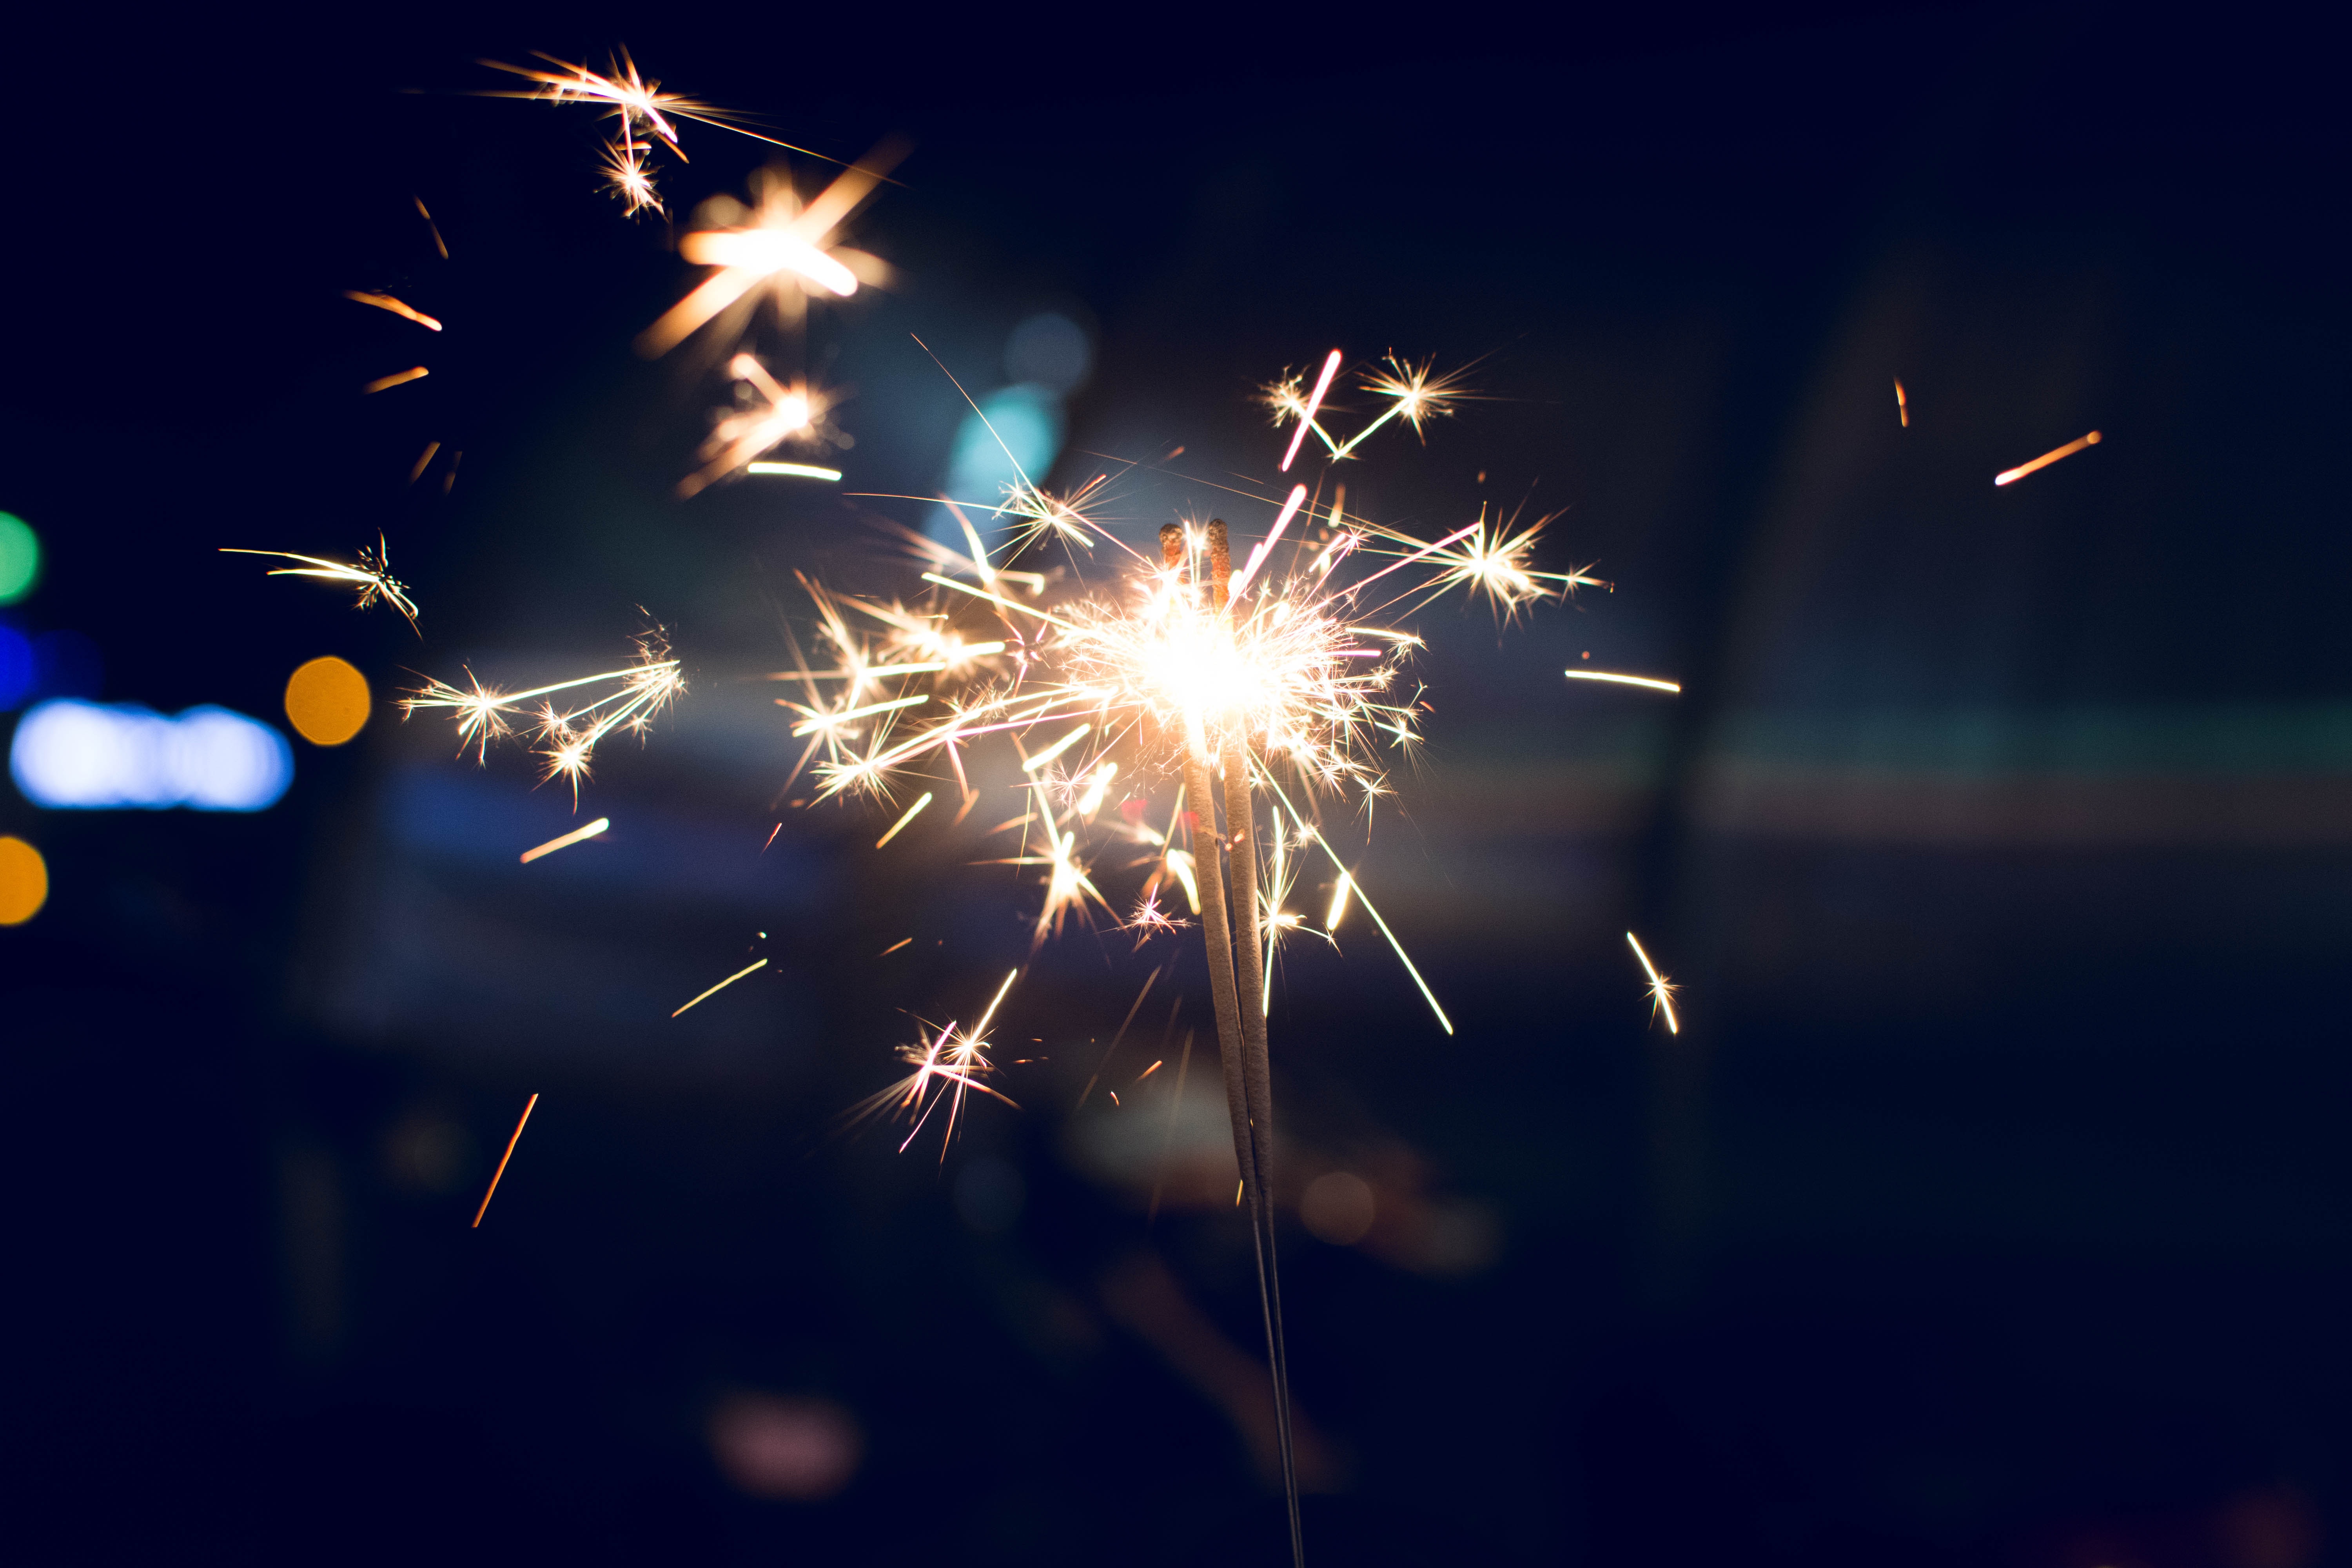
fireworks, sky, sparkler, new years day, night, diwali, event, cloud, midnight, holiday, fete, new year's eve, festival, darkness, new year, recreation, space